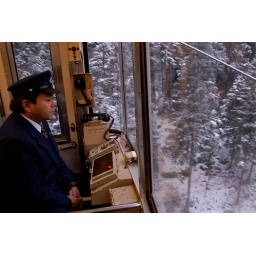
the cable car driver on the way home from on a snowy day in Koyasan